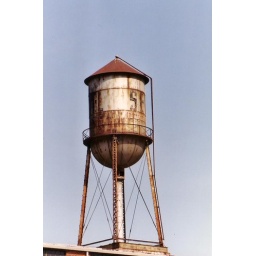
Old water tower near downtown Evansville, Indiana